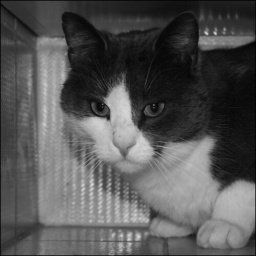
the cat in the box